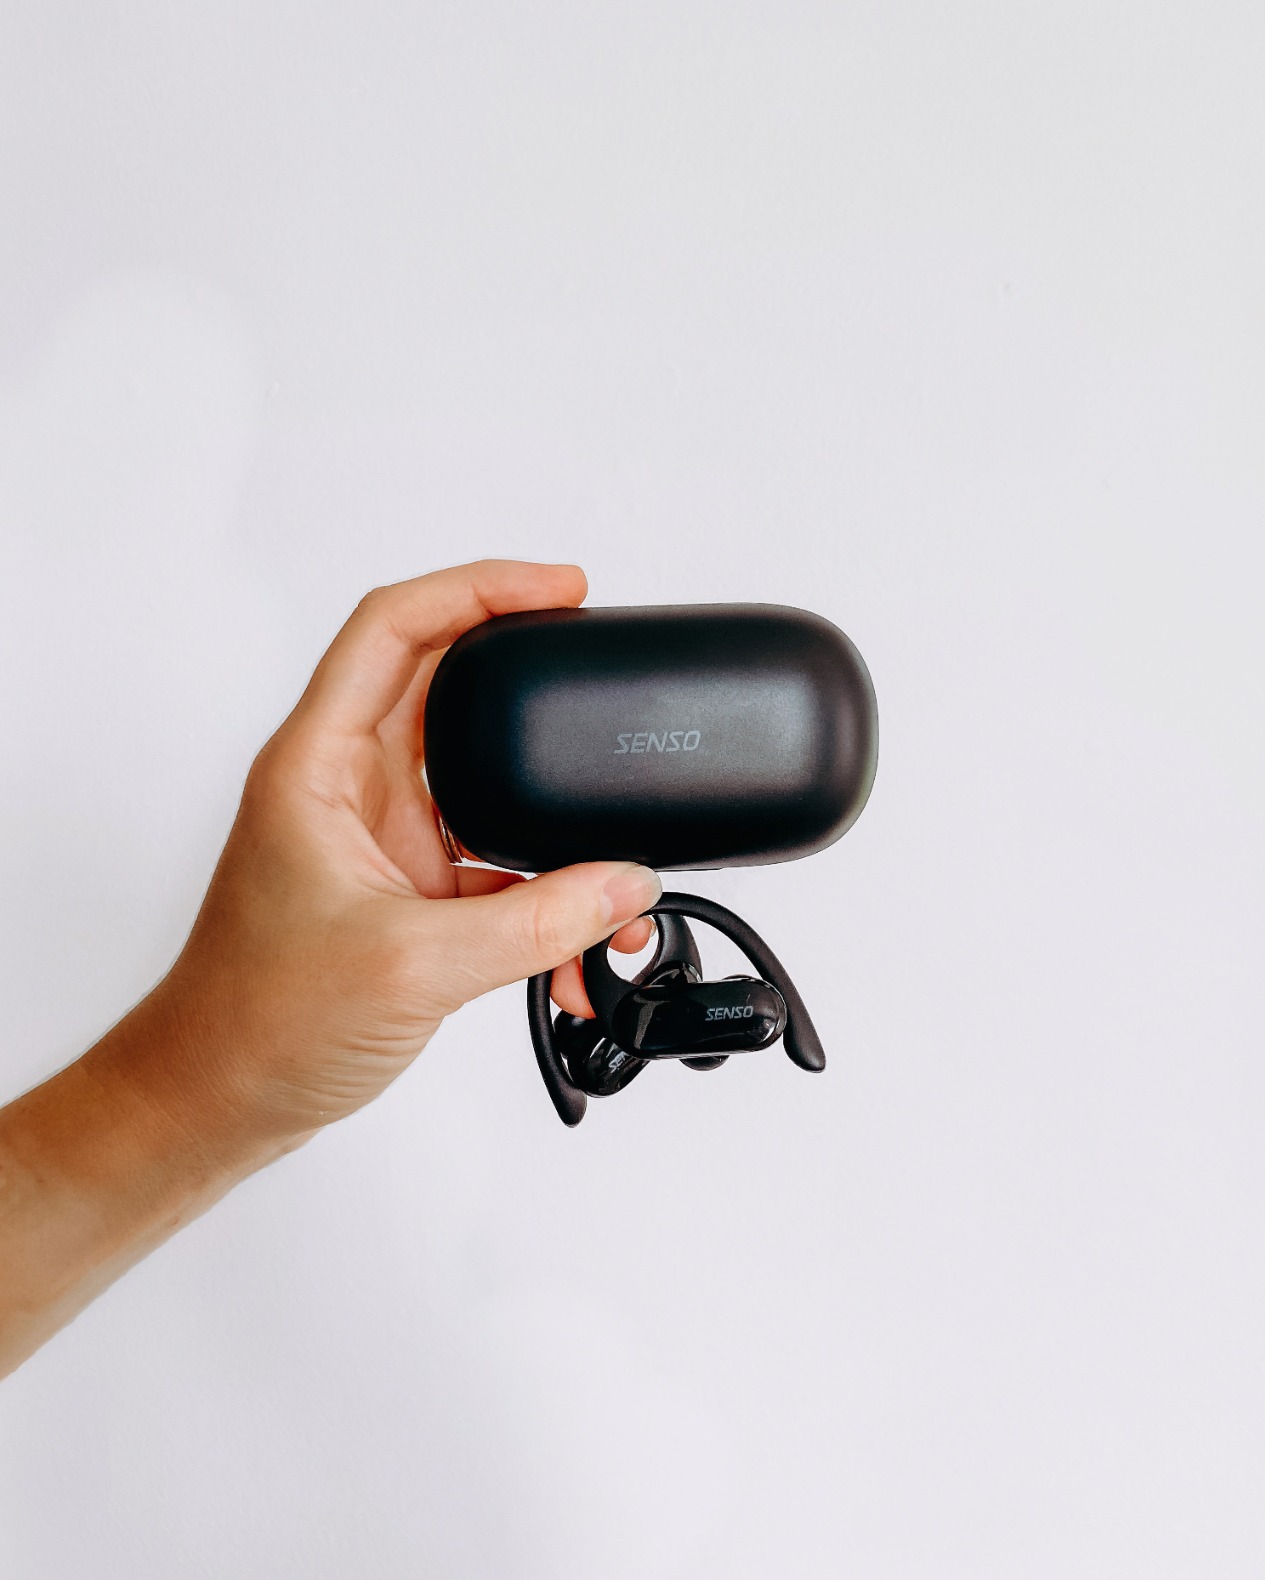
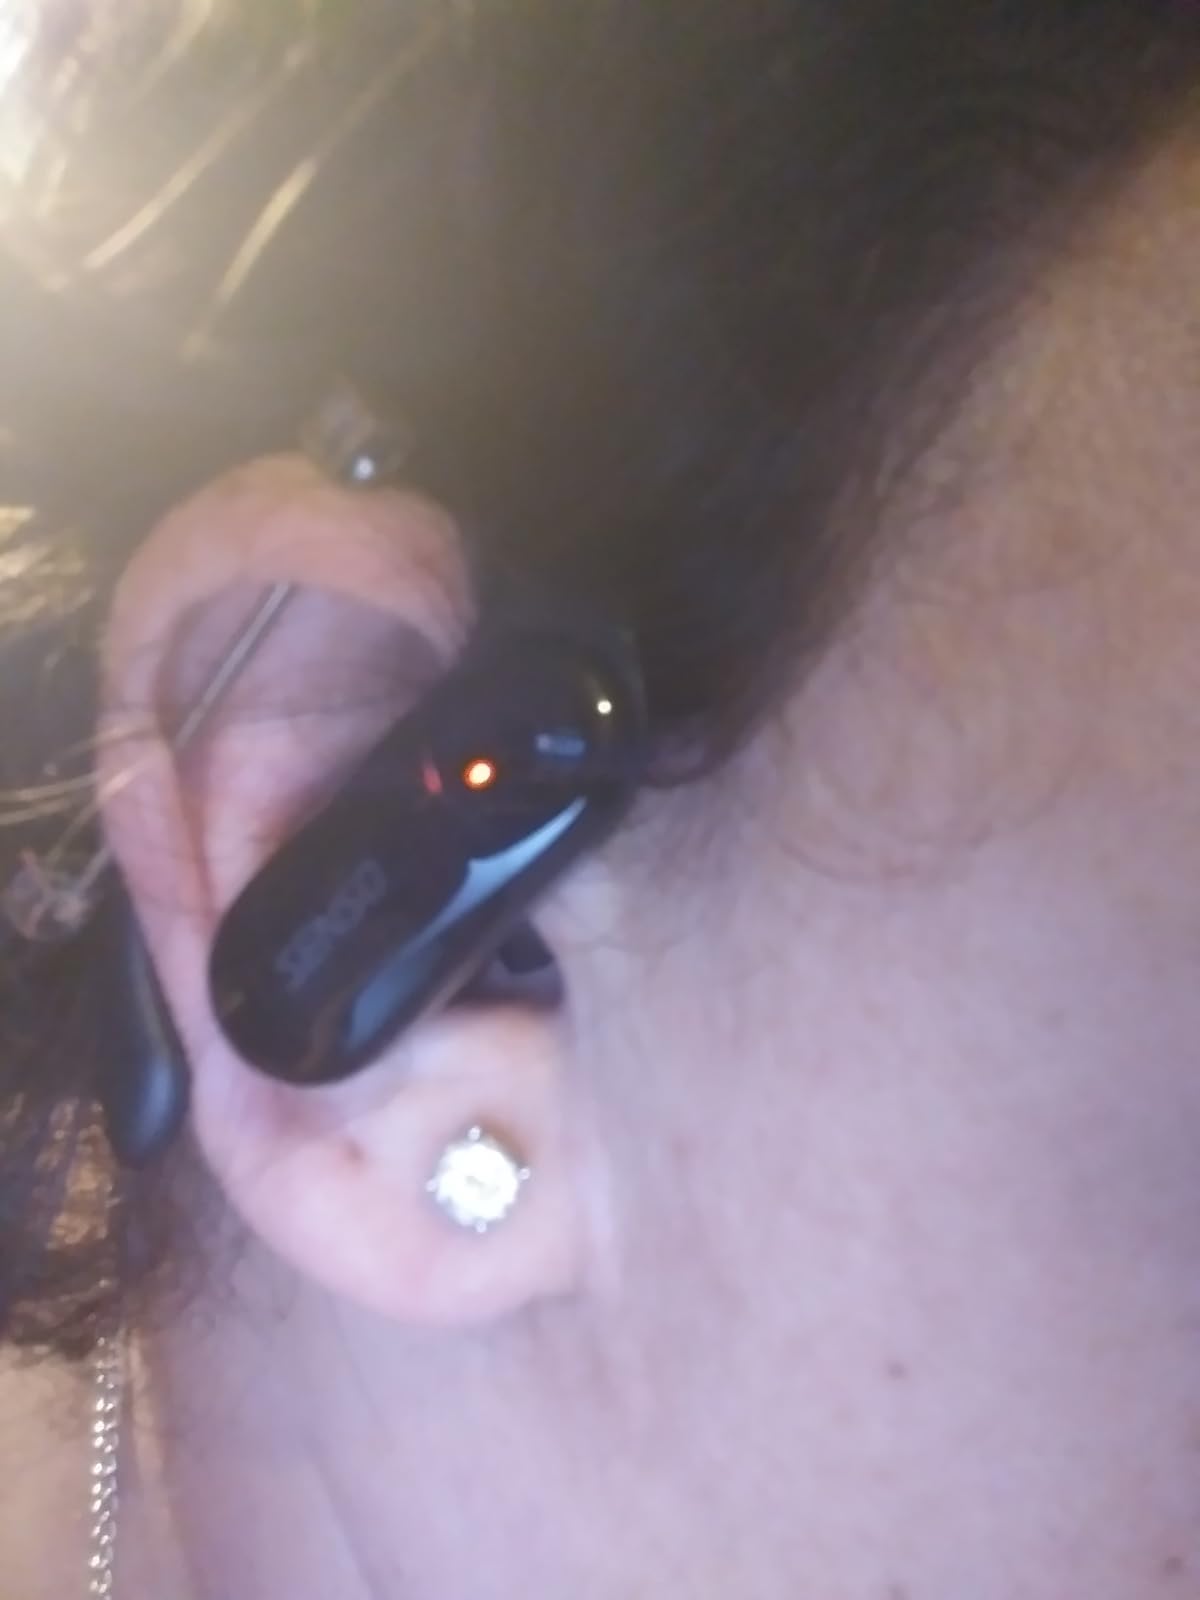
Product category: earbuds
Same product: yes